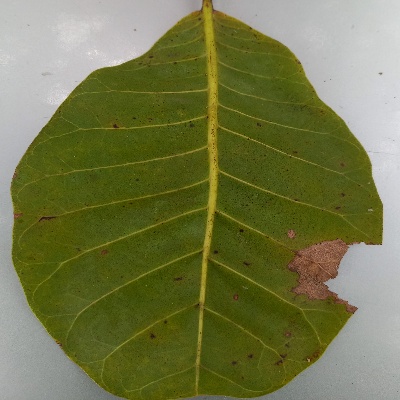
Crop: Cashew
Condition: anthracnose